Cecil Healy

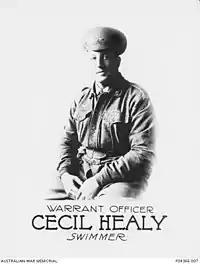
A military photograph of Healy.

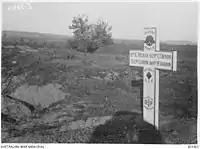
Healy's joint grave with three other soldiers. Mont St. Quentin is seen in the background on the far left.

In September 1915, Healy decided to enlist in the Australian Defence Force and served as a quartermaster sergeant in Egypt and France. After attending officer training in Cambridge, he became a second lieutenant in June 1918 in the 19th Sportsman's Battalion. He was killed in action on the Somme battlefront. Healy remains the only Australian Olympic Gold medallist to die on the battlefield. He was buried at Assevillers New British Cemetery (France).